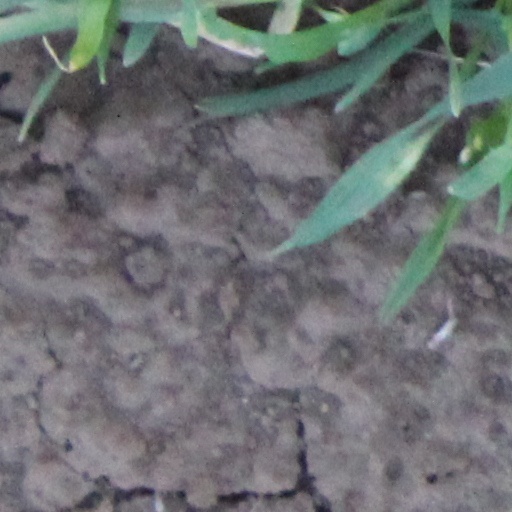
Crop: wheat